List of protected areas of Cameroon

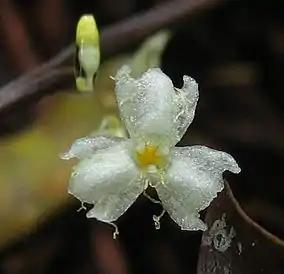
"Gymnosiphon longistylus".

Campo Ma'an National Park covers an area of 264,064 hectare and was established in 2000. The combined area for the national park and the buffer zone surrounding the park is approximately 700,000 hectares. The Campo Wildlife Reserve established in 1932 and the Ma’an Production Reserve set up in 1980 were combined to form this park in the year 2000 as a compensation for the damage caused to the ecosystem due laying of the oil pipe line in Cameroon. The park area includes four logging concessions, an agro-forestry zone, and an agro-industrial zone known for rubber and palms. The biodiversity of the area has wide range of plants and animals species including several taxonomic endemics. The mammal species reported are 87 including elephants, lowland gorillas, chimpanzees, hippos, giant pangolins, black colobus, mandrills and leopards. Reptile species reported are 127, and fish species are 250. It is also one of the 33 Bird Identified Areas (BIAs) in the south western corner of Cameroon, bordering with Equatorial Guinea on the south and the Atlantic Ocean to its west and has 302 bird species. The park is subject to many threats to its ecosystem mainly due to logging, poaching, agricultural activities and coastal development